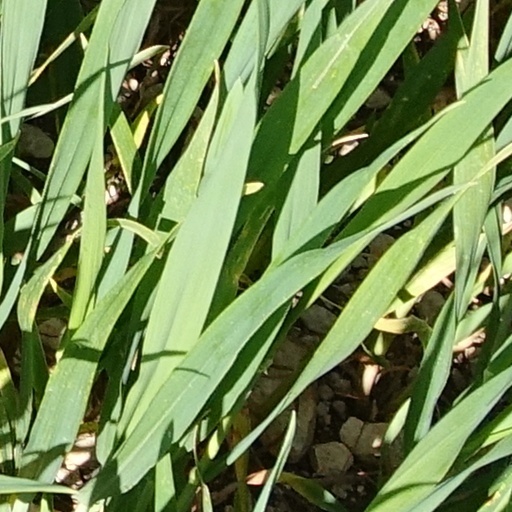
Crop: wheat